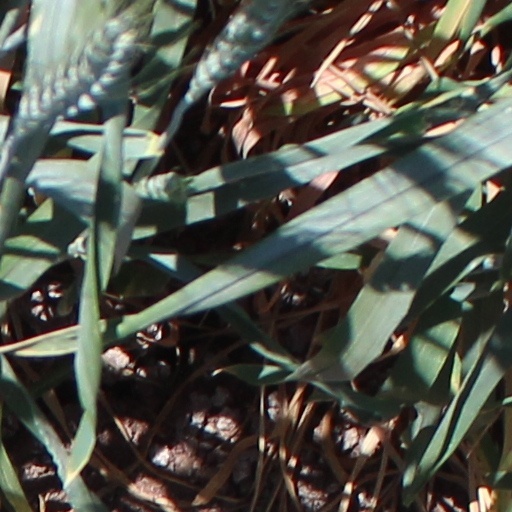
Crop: wheat